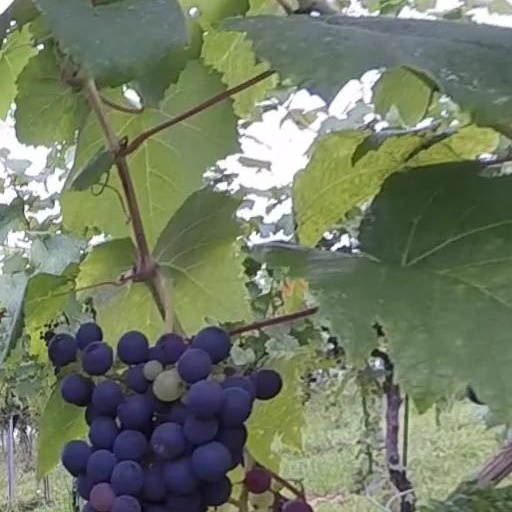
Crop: grape